Victorian Railways F class (1874)

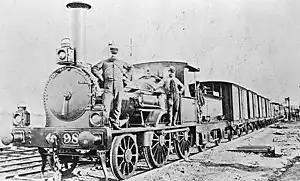
An F class locomotive in the Central Highlands region, c. 1875

The Victorian Railways F class was originally a class of light line passenger locomotives operated by the Victorian Railways between 1874 and 1929.